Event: Nepal Earthquake
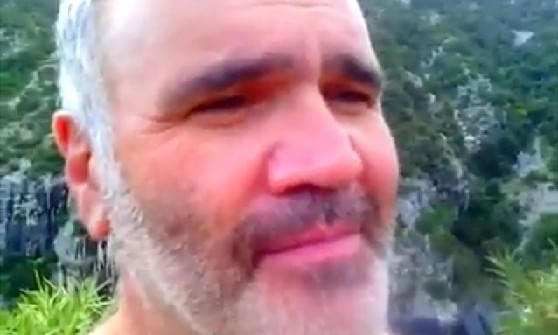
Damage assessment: no_damage